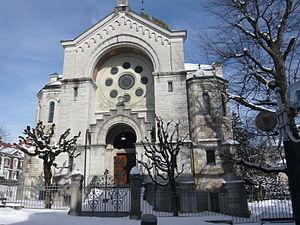
Vue de la façade de la synagogue de La Chaux-de-Fonds côté entrée
La Chaux-de-Fonds est une ville suisse du canton de Neuchâtel, située à environ 70 km au nord-ouest de Berne dans le massif du Jura, à 10 km de la frontière avec la France et depuis juin 2009, inscrite avec sa voisine Le Locle au patrimoine mondial de l'UNESCO pour son « urbanisme horloger » qui reflète les besoins particuliers d'une activité mono-industrielle, entremêlant habitat et ateliers.
Cette liste présente les biens culturels d'importance nationale dans le canton de Neuchâtel. Cette liste correspond à l'édition 2009 de l'Inventaire Suisse des biens culturels d'importance nationale pour le canton de Neuchâtel. Il est trié par commune et inclus : 90 bâtiments séparés, 17 collections et 23 sites archéologiques.
C'est probablement à l'époque romaine que les premiers Juifs sont arrivés en Suisse mais des communautés juives ne sont attestées sur le territoire de la Suisse actuelle que depuis le XIIIᵉ siècle. Après avoir été chassés du pays du XVᵉ au XIXᵉ siècle, les Juifs obtiennent la citoyenneté suisse à part entière en 1874. Les communautés juives se monteraient en 2015 à 17 500 personnes environ, essentiellement représentées dans les trois plus grandes villes du pays que sont Zurich, Genève et Bâle.